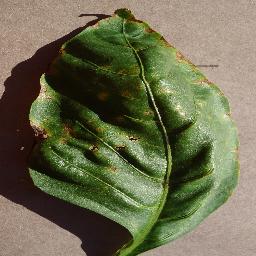
Label: Pepper,_bell___Bacterial_spot